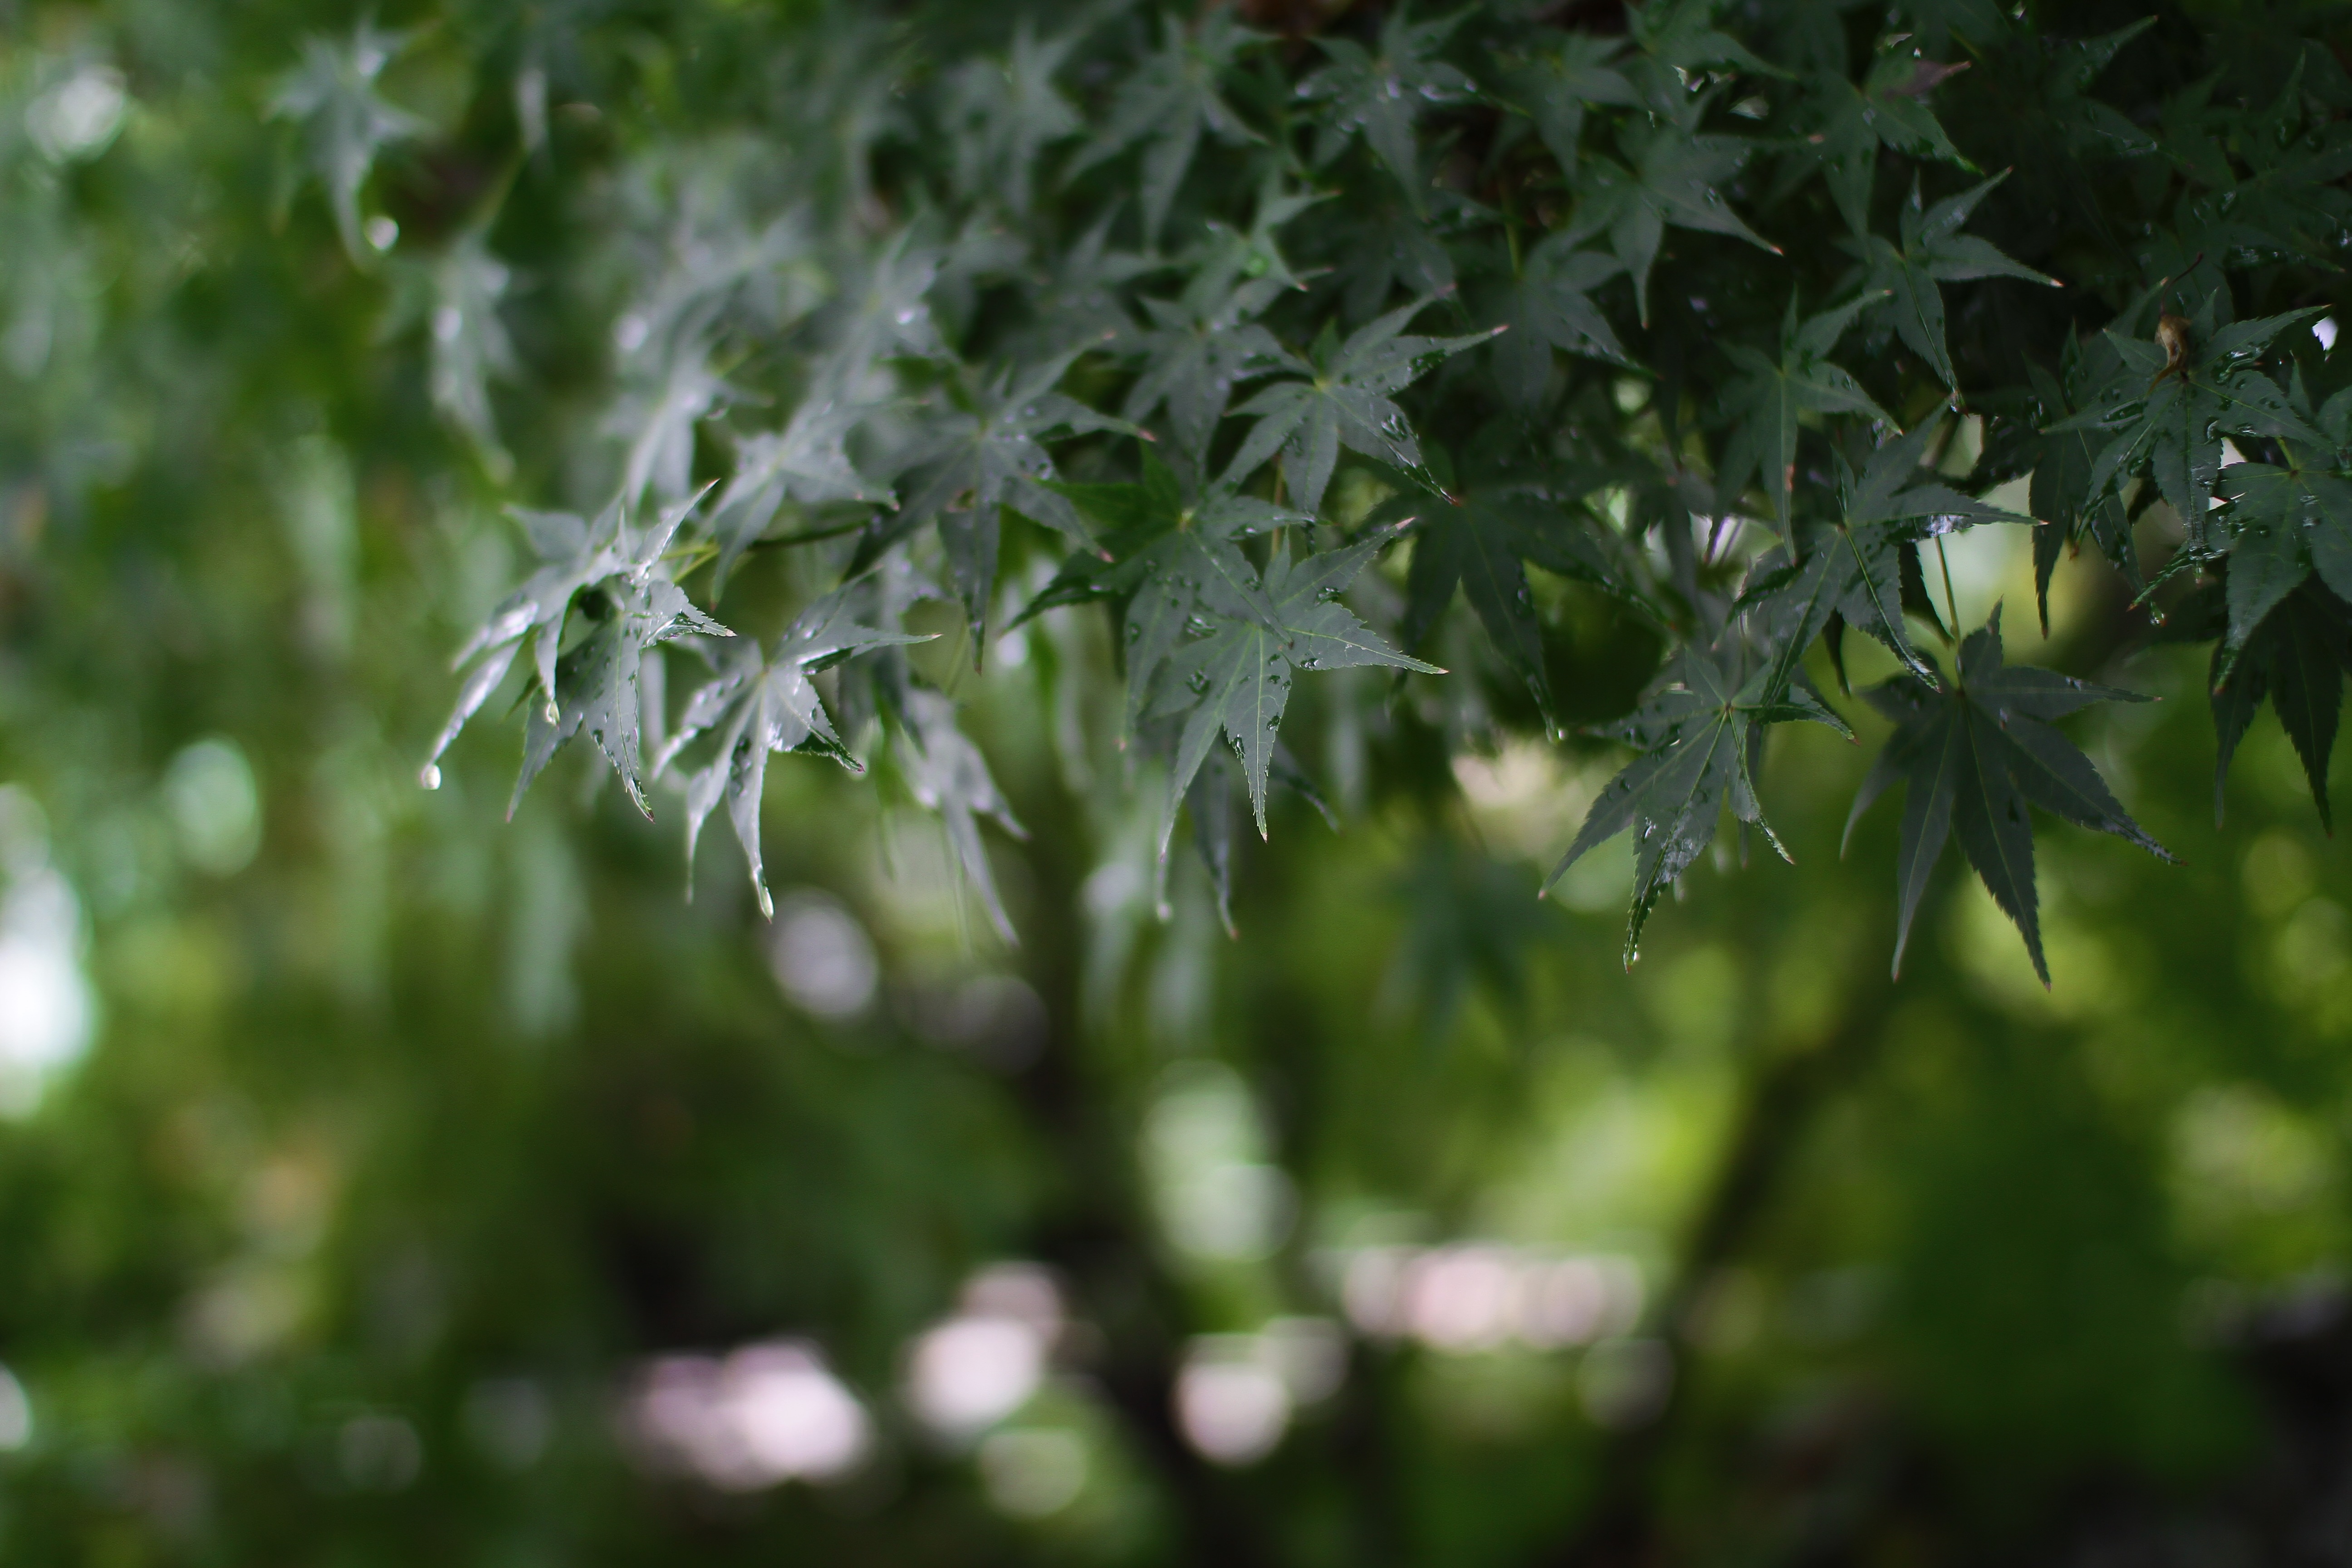
tree, grass, branch, plant, leaf, flower, spring, flora, vegetation, autumn leaves, the leaves, maple wood